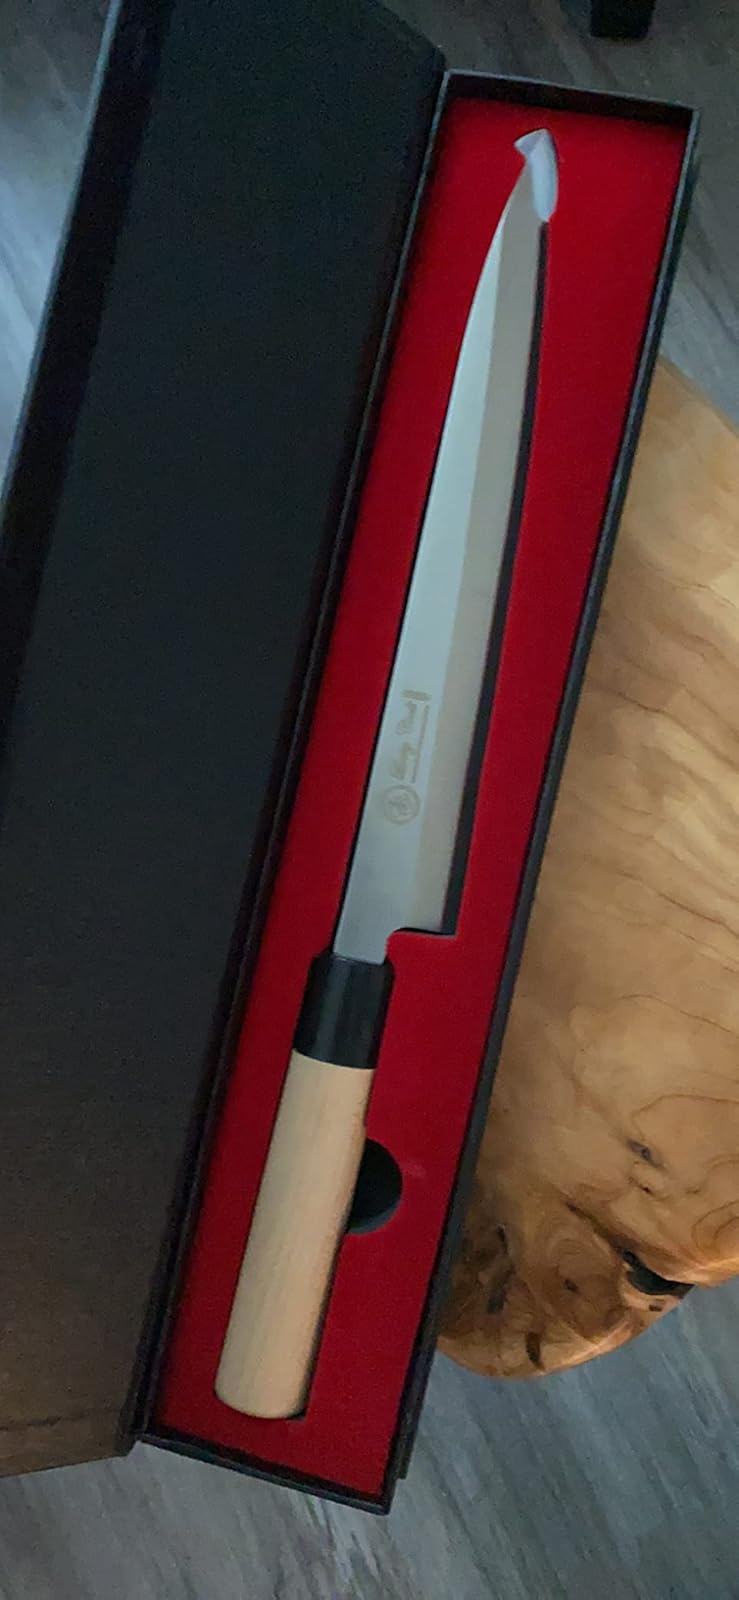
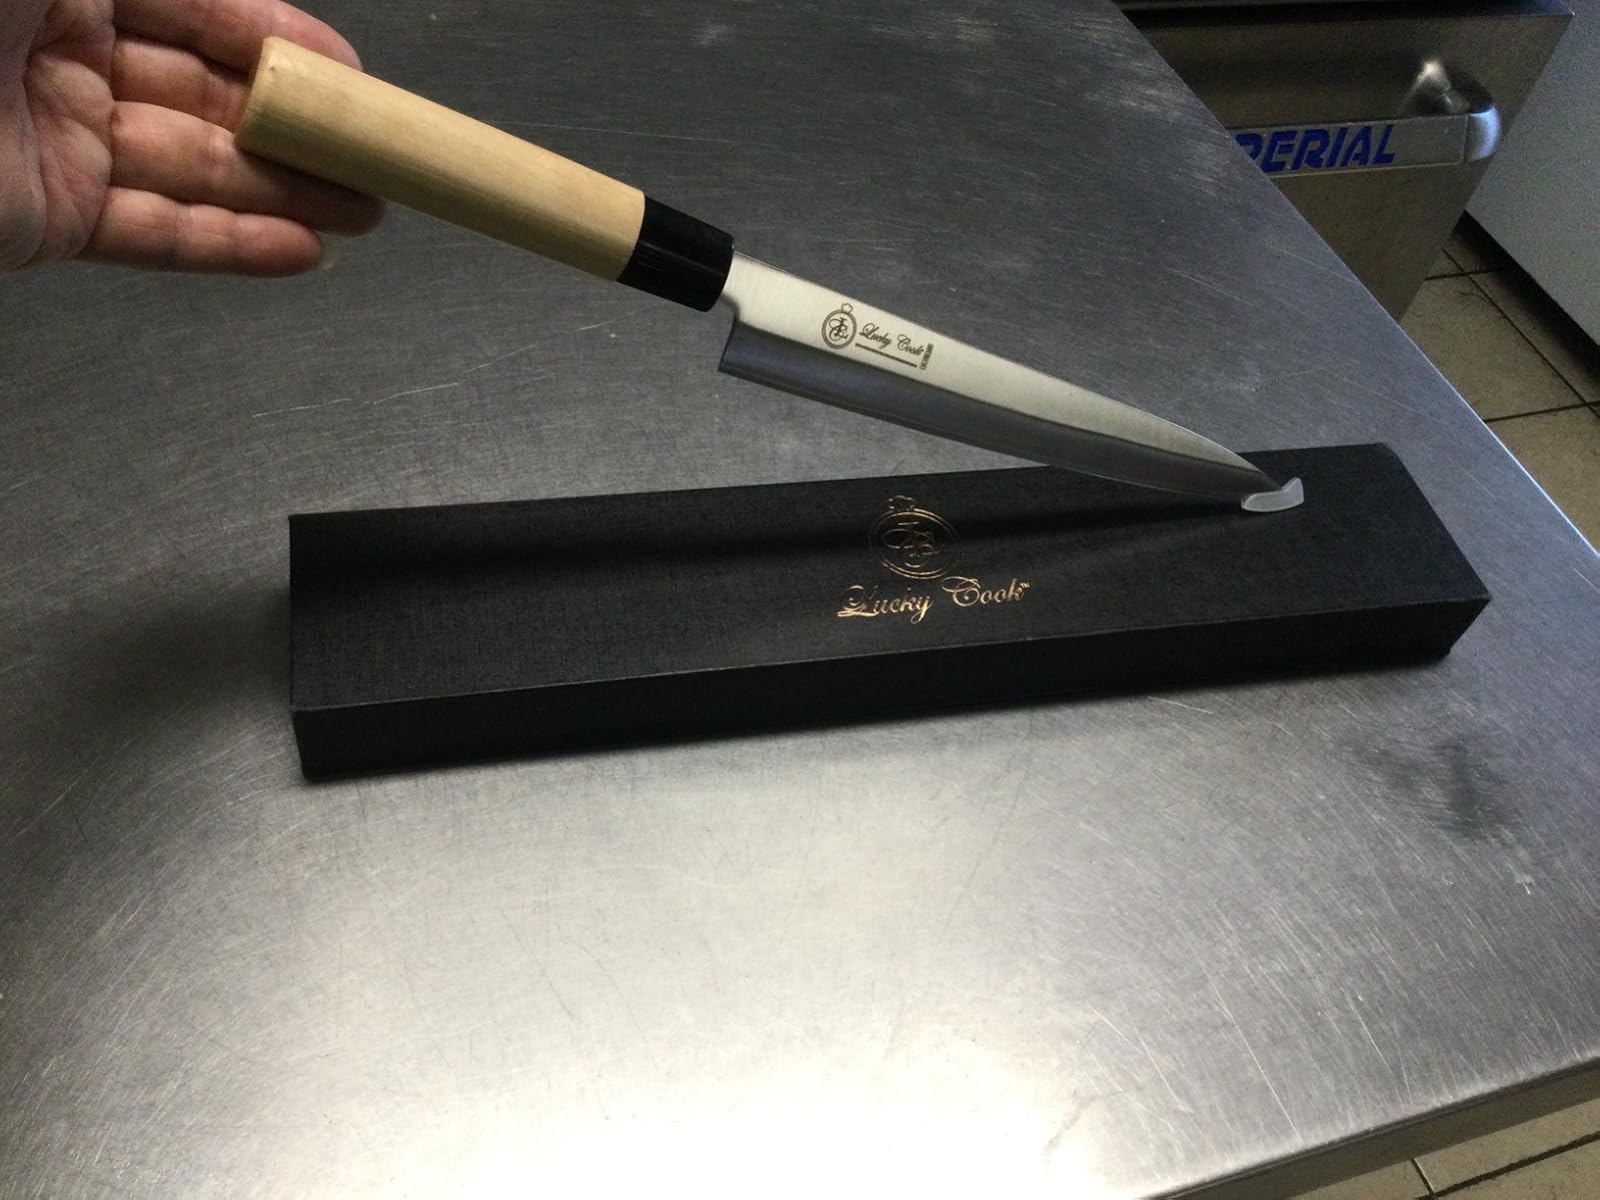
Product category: items_knife
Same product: yes